Veliger

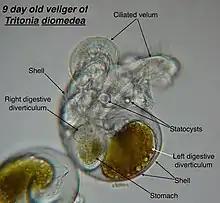
9 day old veliger of the nudibranch "Tritonia diomedea" with various organs and structures labeled. Larval size about 200 um on its long axis.

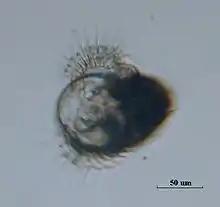
Veliger of sea hare "Dolabrifera dolabrifera", with two rows of cilia visible

A veliger is the planktonic larva of many kinds of sea snails and freshwater snails, as well as most bivalve molluscs (clams) and tusk shells.